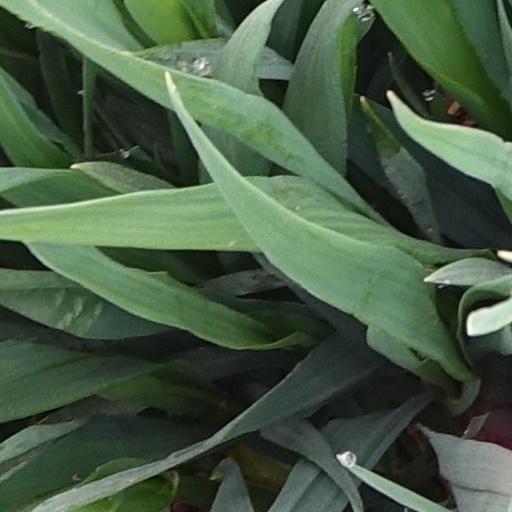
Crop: wheat